Real Madrid CF

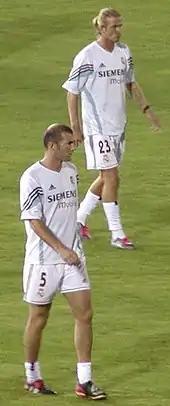
Beckham and Zidane were considered "Galácticos".

In 1955, acting upon the idea proposed by Gabriel Hanot, a French sports journalist and editor of "L'Équipe", Bernabéu, Ernest Bedrignan (deputy chairman of the Ligue de Football Professionnel) and Gusztáv Sebes created the European Cup, a continental tournament for the league champions around Europe, which is today known as the UEFA Champions League. It was under Bernabéu's guidance that Real Madrid established itself as a major force in both Spanish and European football. The club won the European Cup five times in a row between 1956 and 1960, which included the 7–3 Hampden Park final against Eintracht Frankfurt in 1960. After these five consecutive successes, Real was permanently awarded the original cup and earned the right to wear the UEFA badge of honour. Real Madrid's achievements in Europe were built upon its unprecedented domestic dominance, with the club winning twelve league titles out of sixteen possible from 1953–54 to 1968–69, including a five-in-a-row sequence in 1961–65, and finishing runners-up a further three times.